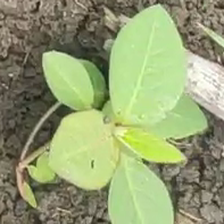
Weed species: Moti_dudhi(Euphorbia_geneculata_L)